Carlos Martínez (actor)

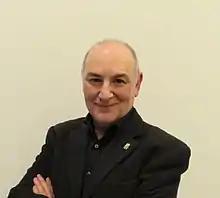
Carlos Martínez, during the First World Mime Conference in Belgrade 2018

Carlos Martínez (born 30 September 1955) is a Spanish mime actor. He has participated in the formation of various theatre groups and has taught mime and theatre in public schools, at the University of Zaragoza and at numerous international art seminars. He has published two manuals on mime, "In Silence" and "Word of Mime".